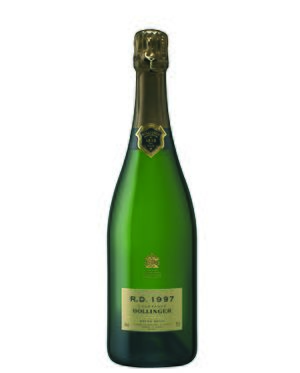
Bollinger
En flaske Bollinger årgang 1997
Bollinger er et champagnemærke grundlagt i 1829 i Aÿ af Hennequin de Villermont, Paul Renaudin og Jacques Bollinger. Selskabet ejes af Bollingerfamilien og er en af de sidste store selvstændige champagneproducenter.